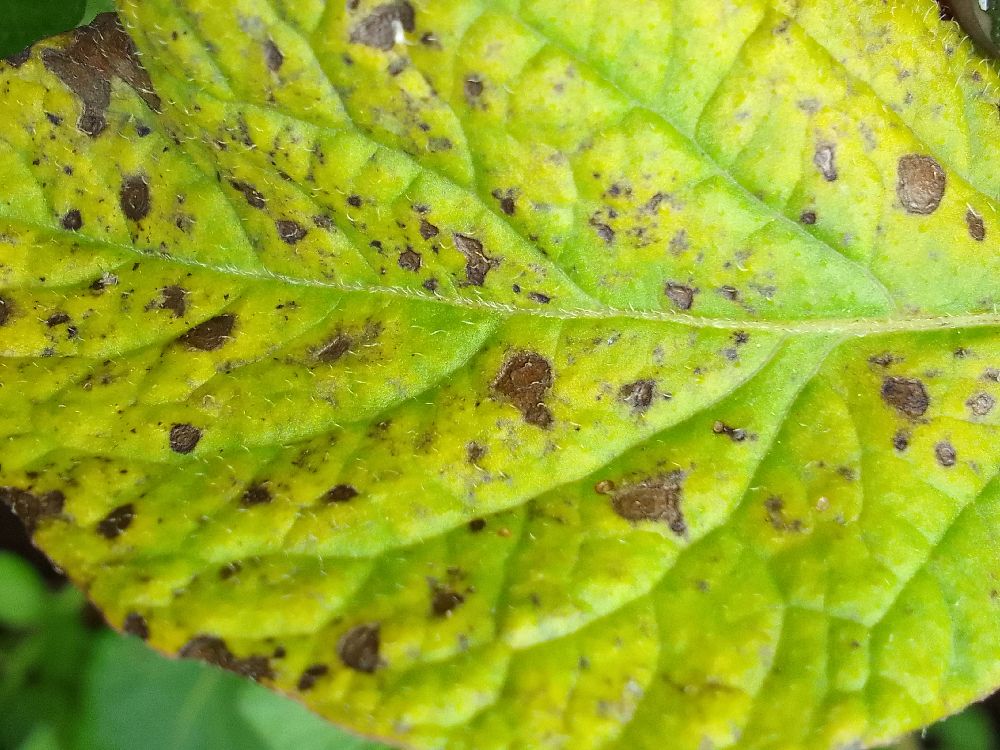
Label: Early blight